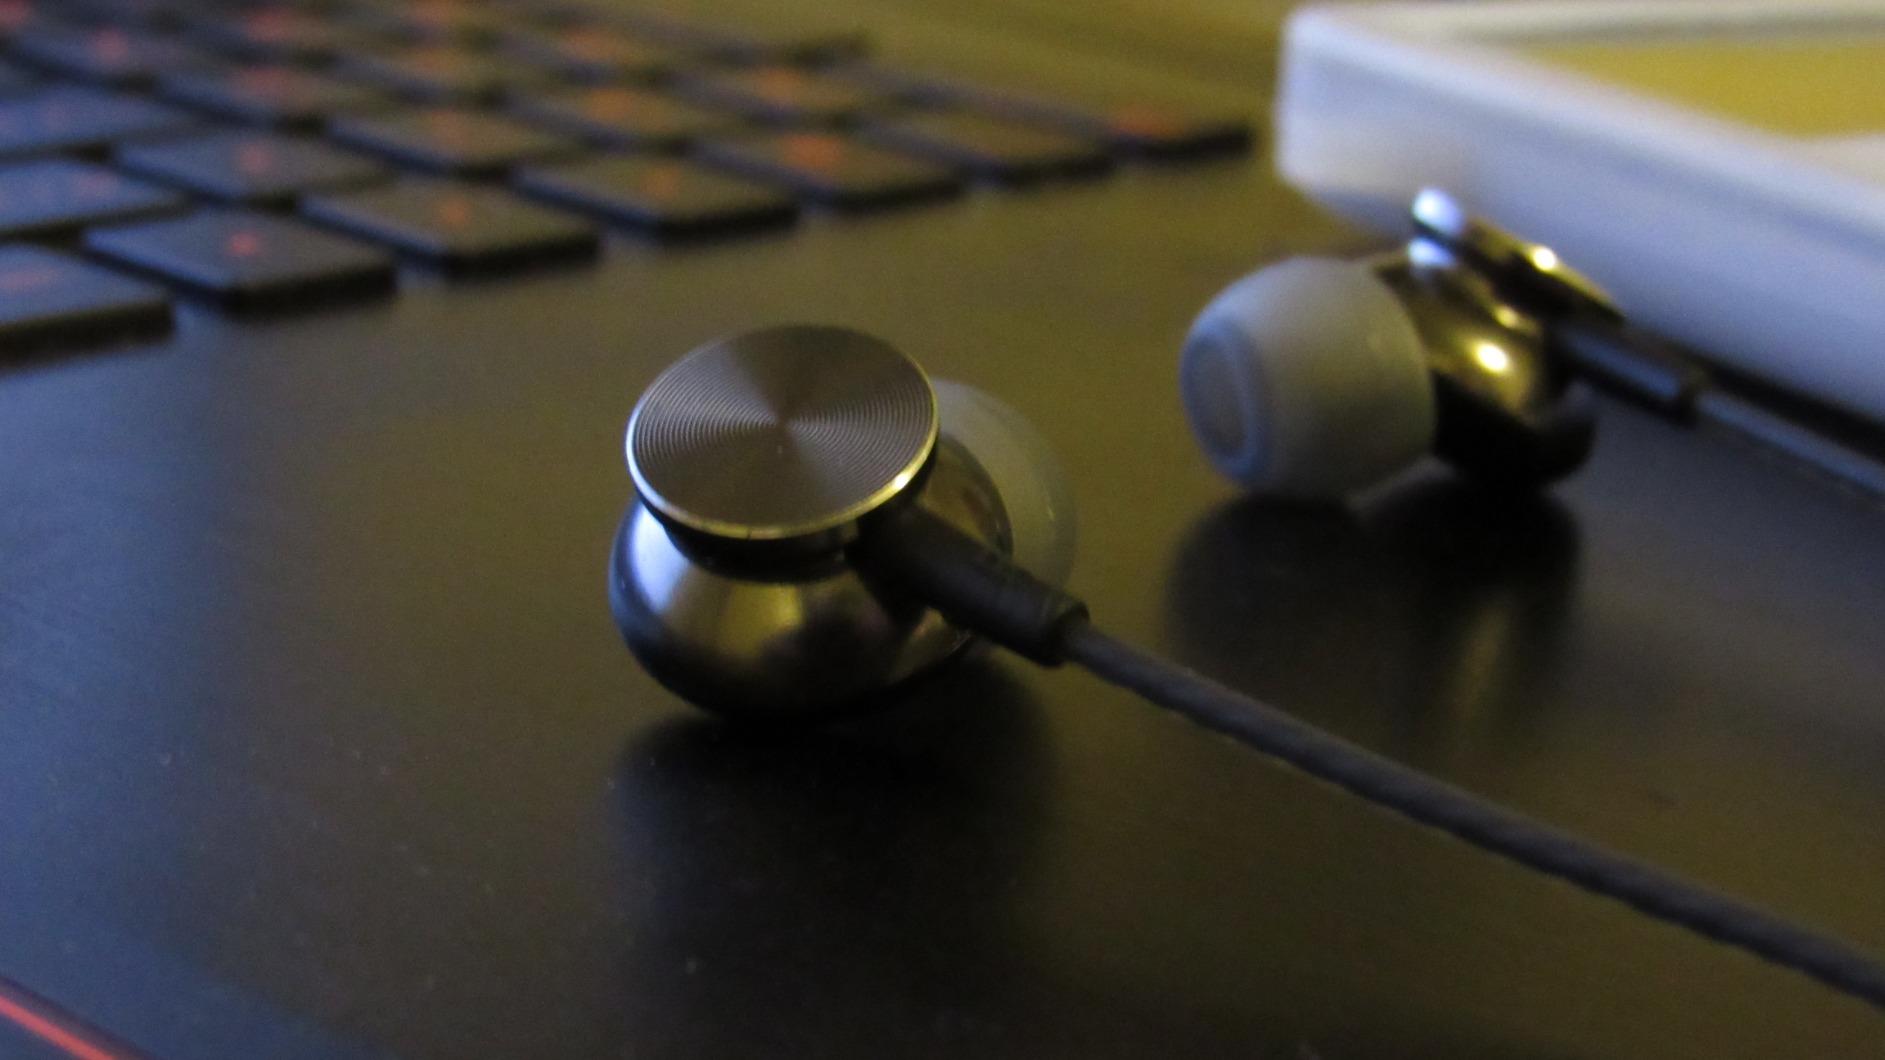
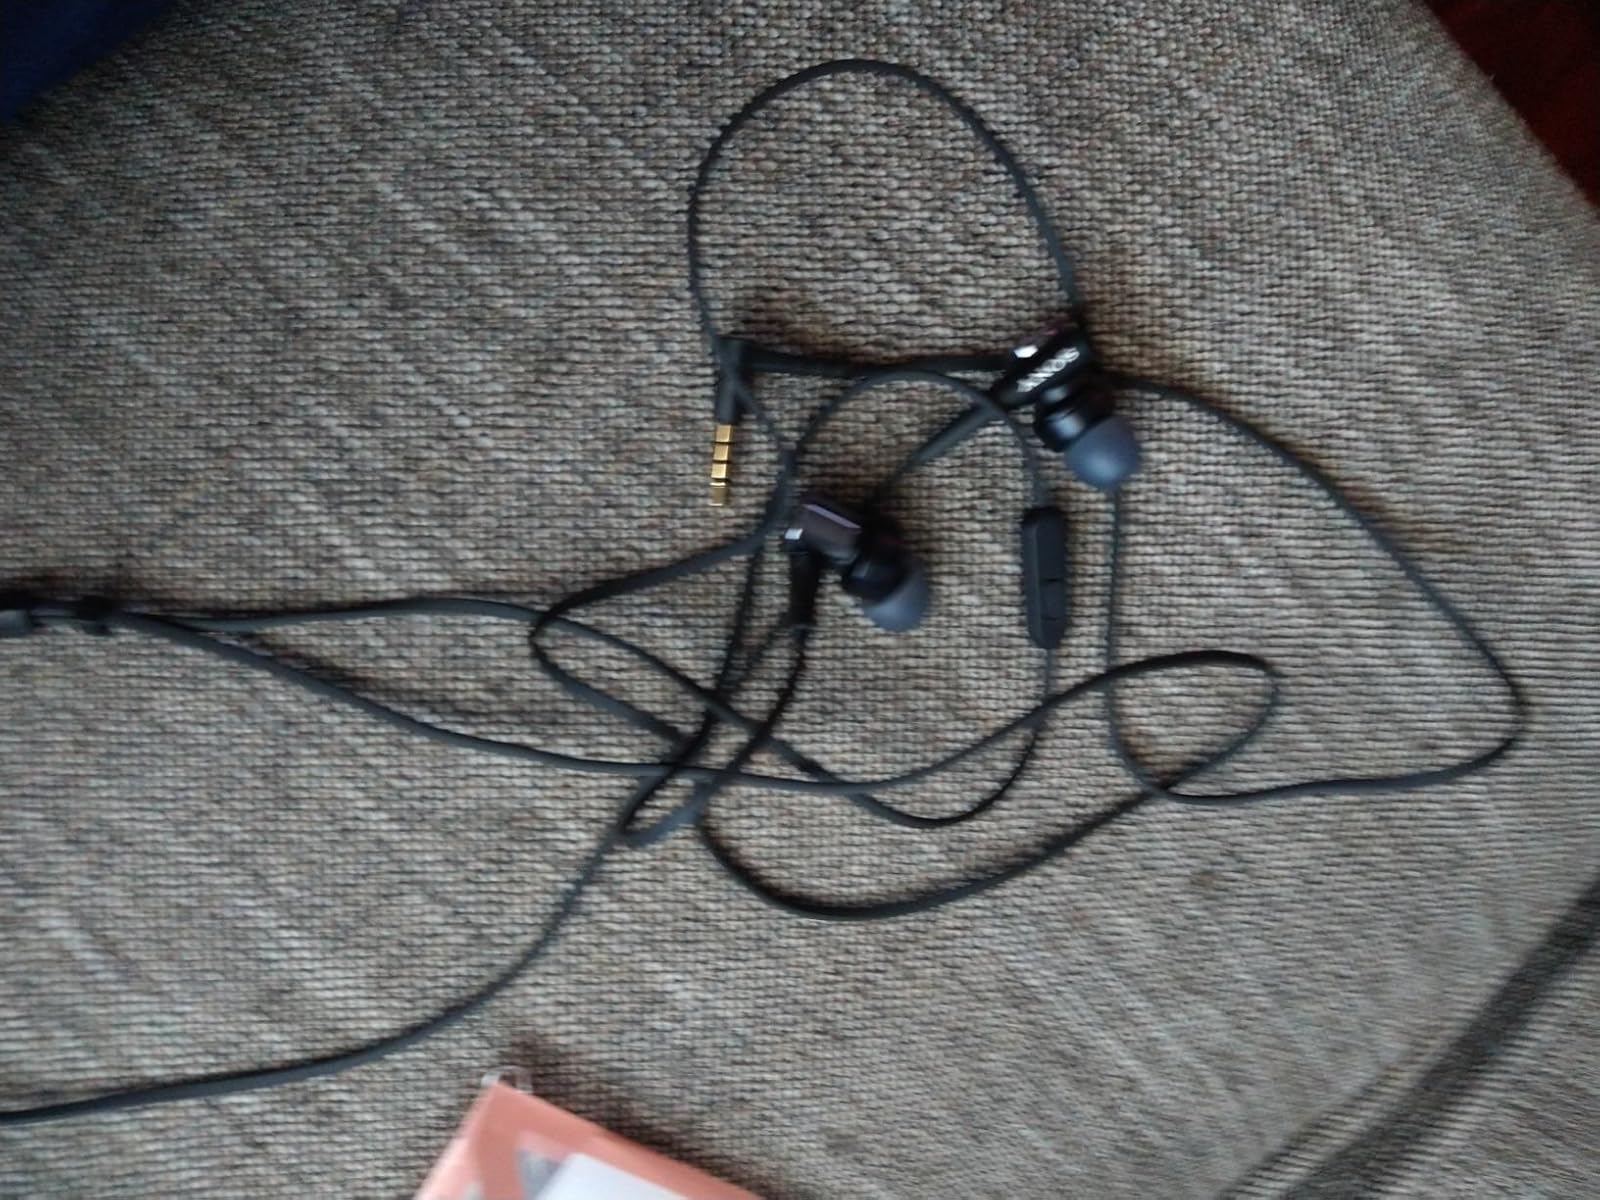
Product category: headphones
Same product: no